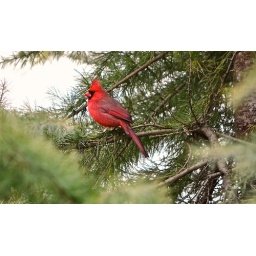
Northern Cardinal Male in pine tree 011911cc